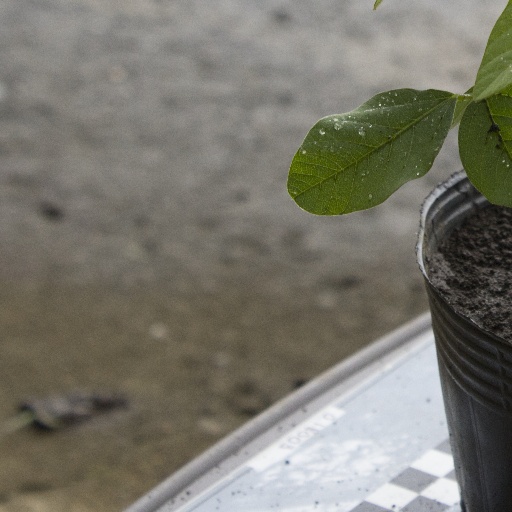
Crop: soybean